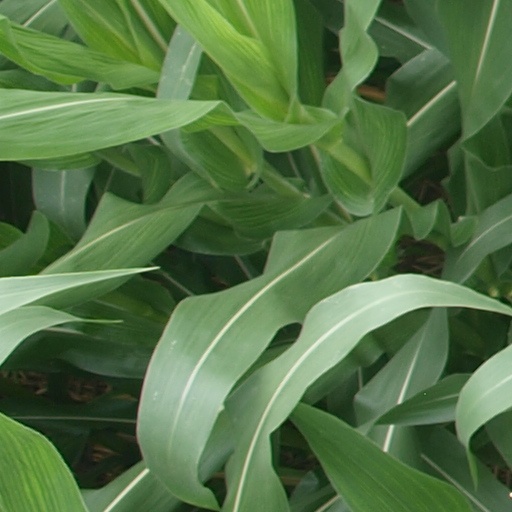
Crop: maize; corn